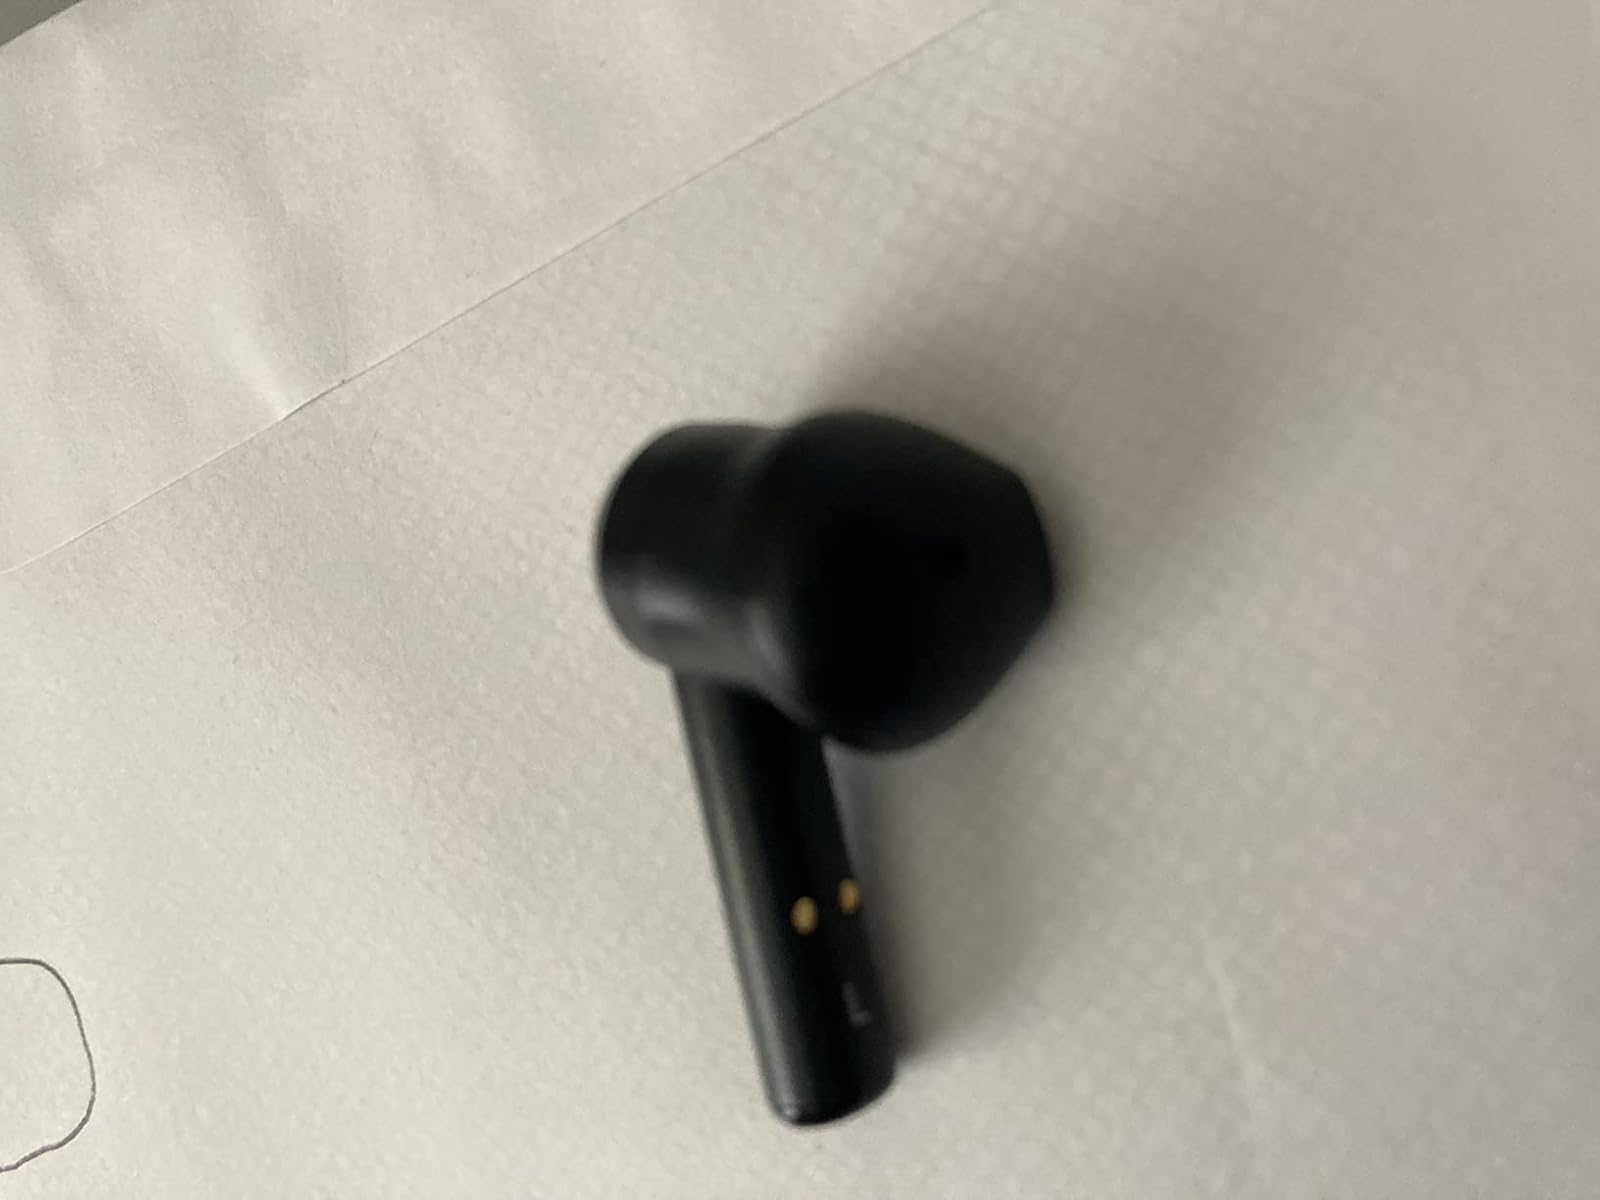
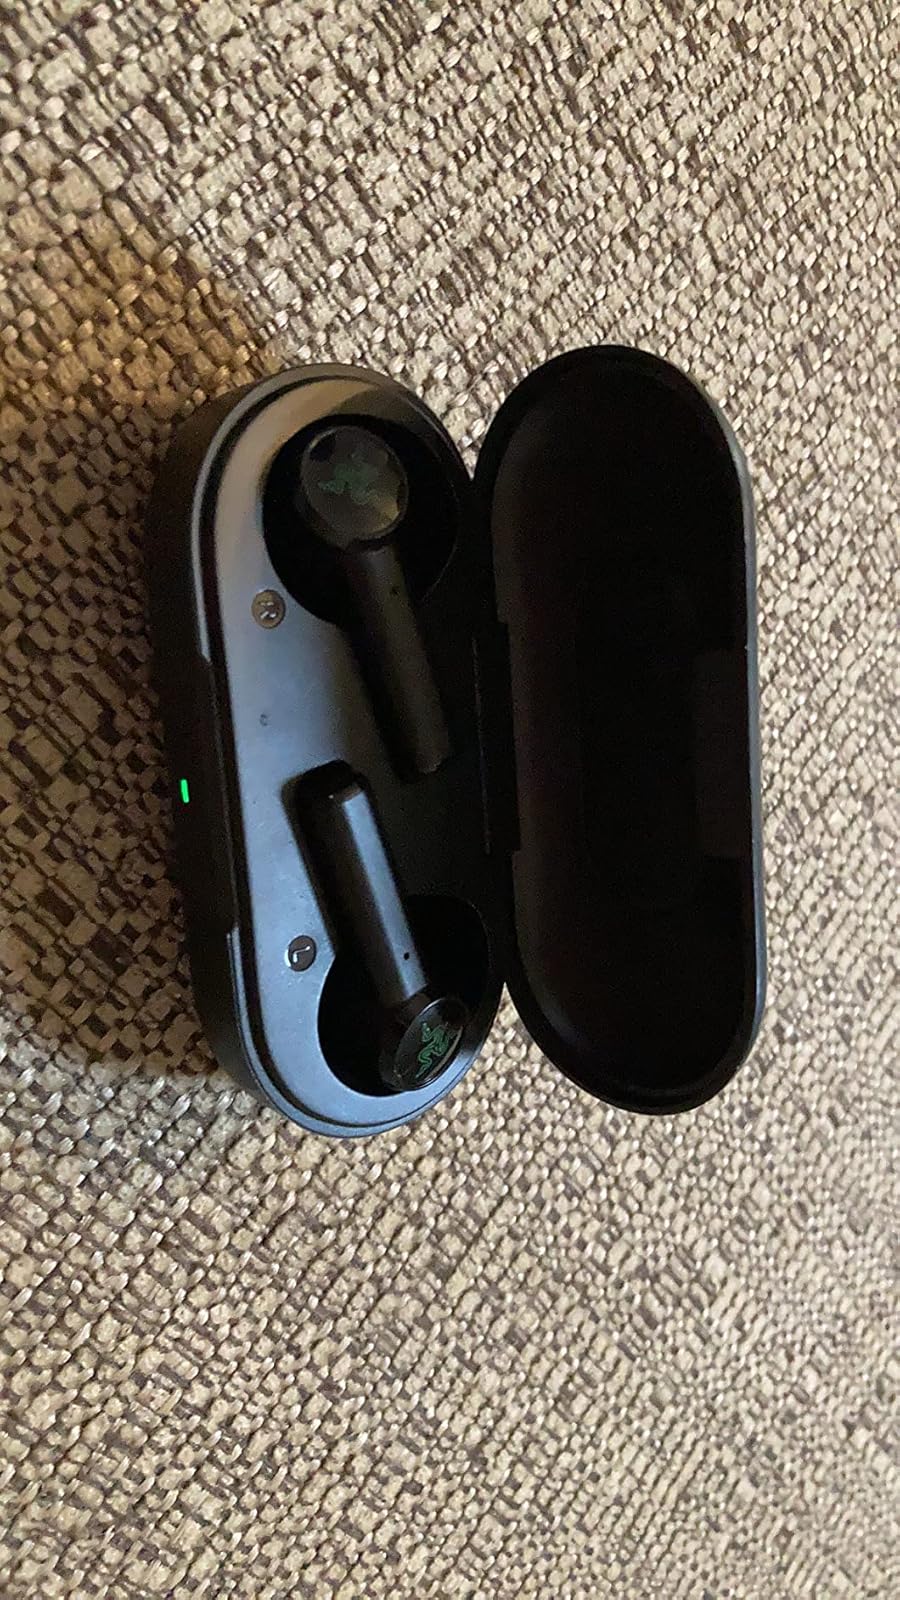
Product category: earbuds
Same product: yes